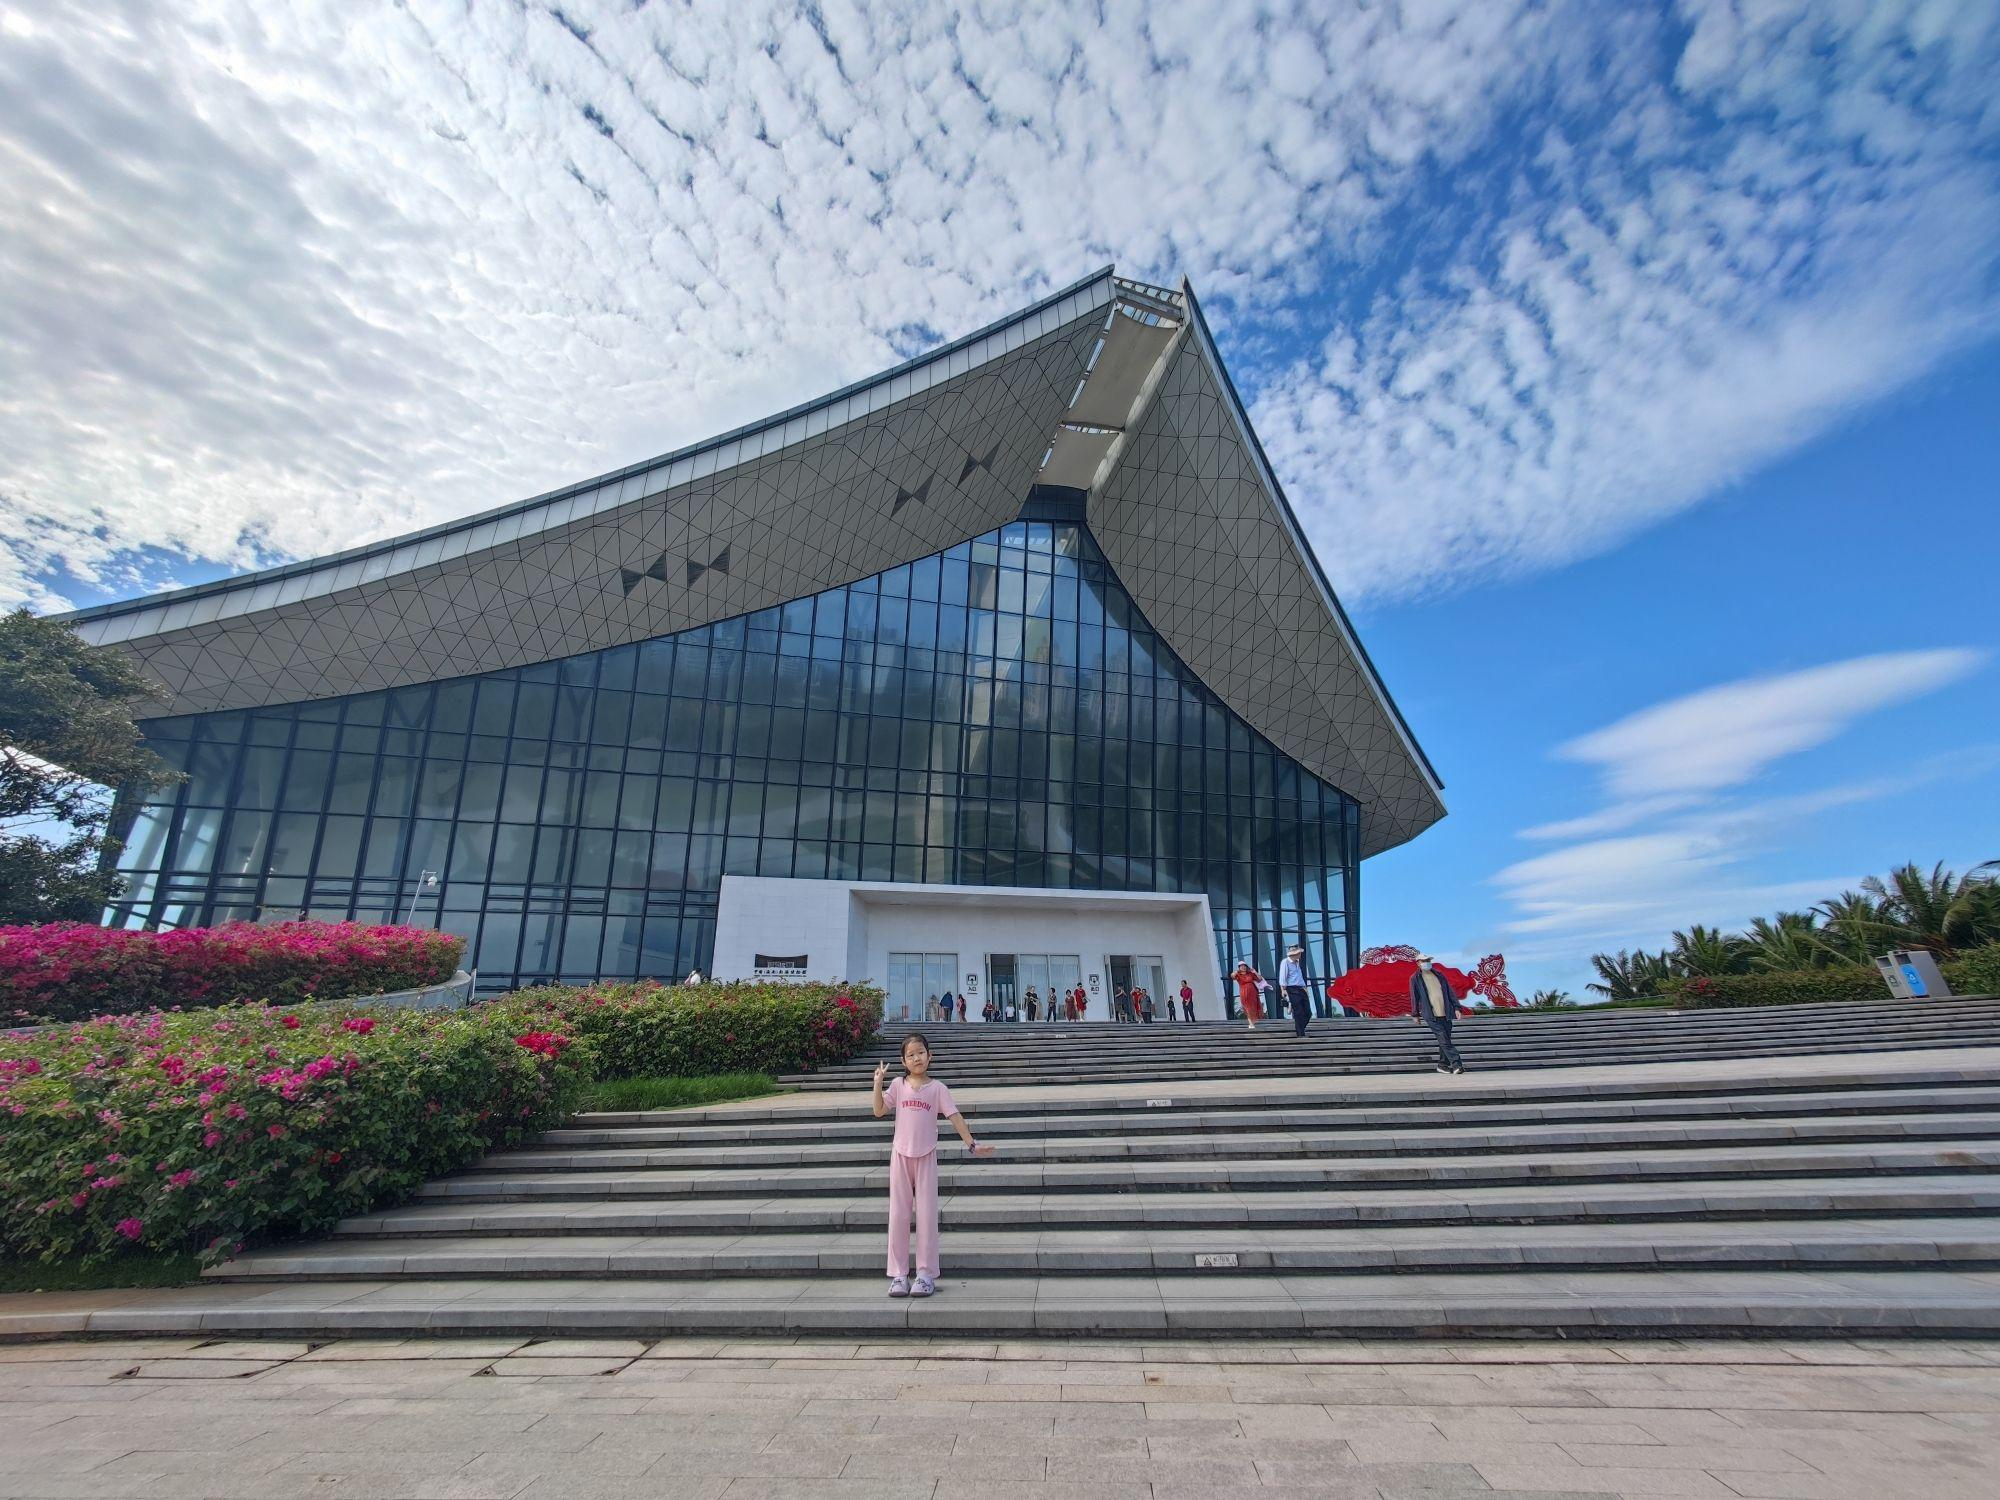
地标名称：中国(海南)南海博物馆
所在城市：省直辖县级行政区划·琼海市